John Scrope (MP)

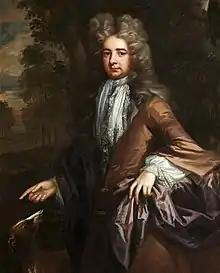
A painting of John Scrope attributed to Godfrey Kneller

John Scrope (circa 1662 – 9 April 1752) was a British lawyer and politician who sat in the House of Commons from 1722 to 1752.